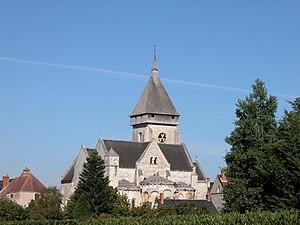
Vue d'ensemble de léglise de Saint-Marcel (Indre)
Saint-Marcel est une commune française située dans le département de l'Indre, en région Centre-Val de Loire.
Cet article recense les monuments historiques de l'Indre, en France.